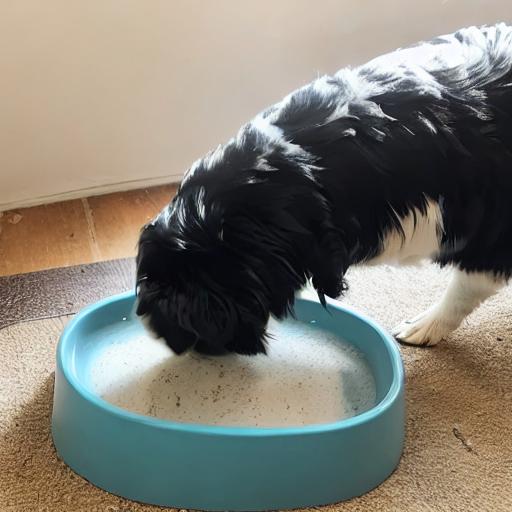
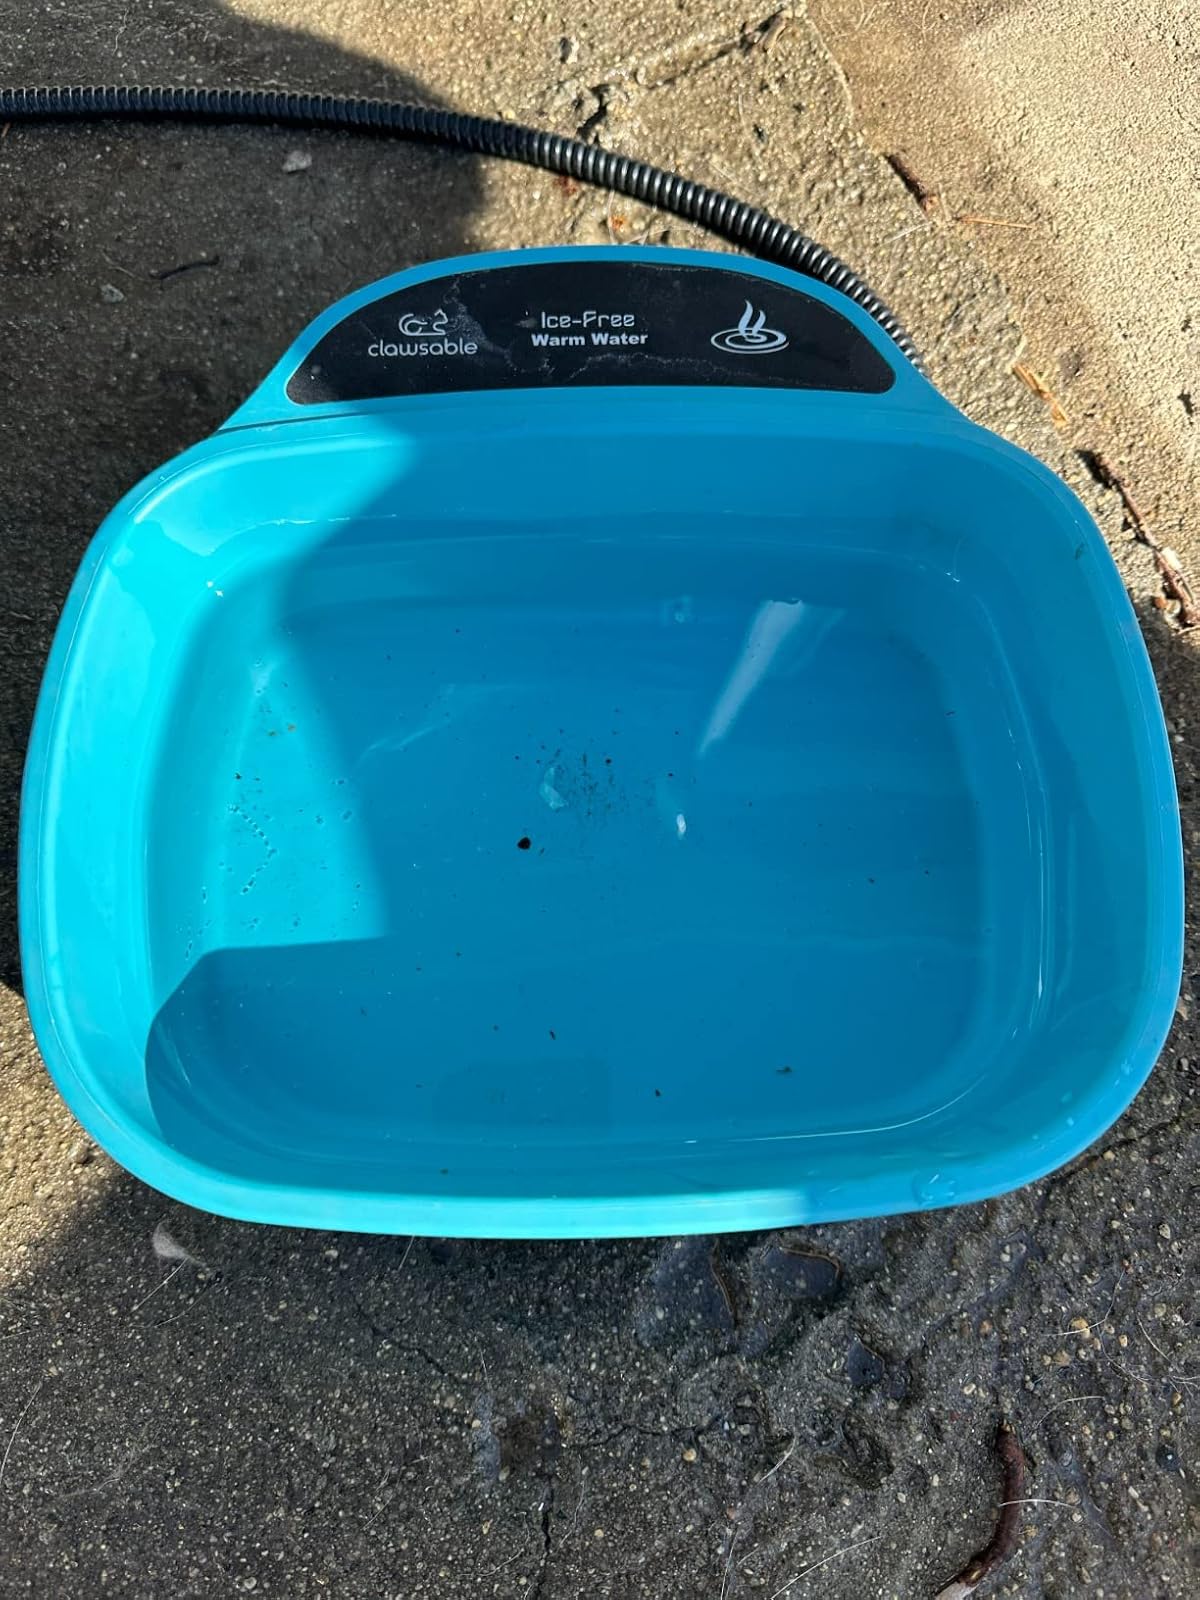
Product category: items_bowl
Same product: no